Silva Porto (explorer)

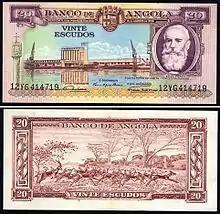
Angolan escudo note depicting António Silva Porto.

The town of Kuito, founded by the Portuguese and named Belmonte at that time, was renamed Silva Porto. In 1962–63, the Angolan Yearbook, which glorified its original colonizer, referred to the town as follows: